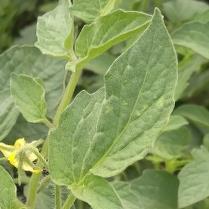
Crop: Tomato
Condition: healthy-leaf